Question: Please indicate a possible affordance area of the bench that can be used for sitting on
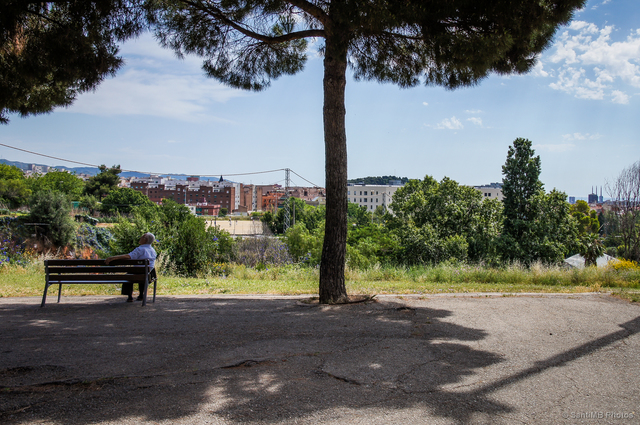
Answer: [49.423, 273, 152.5, 283.923]